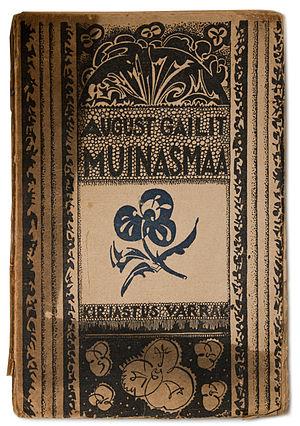
August Gailit est un écrivain estonien né le 9 janvier 1891 et décédé le 5 novembre 1960.